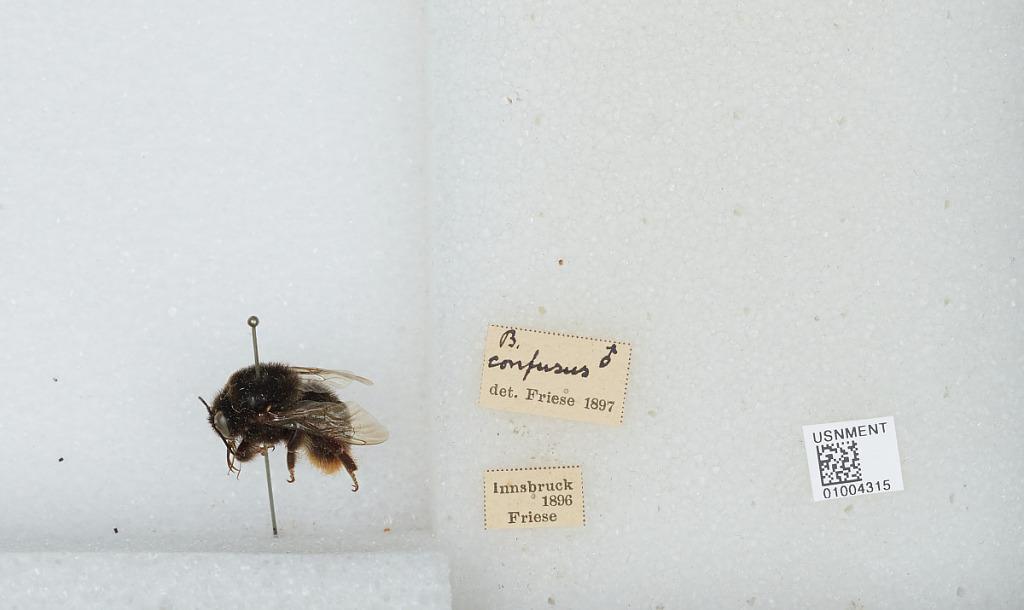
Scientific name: Bombus (Confusibombus) confusus (Schenck)
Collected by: Friese
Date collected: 1896-1-1
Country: Austria
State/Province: Tyrol
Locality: Innsbruck
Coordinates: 47.2683, 11.3933
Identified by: Friese